William Dyott

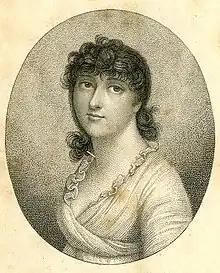
Eleanor Dyott, from the frontispiece of her 1821 memoirs

Dyott was given command of a brigade for the Walcheren campaign in July. Within his brigade were three regiments of foot; the 6th, 50th, and 91st. It was part of Lieutenant-General George Gordon, Marquess of Huntly's division which was to capture the island of Cadzand while other units attacked Walcheren. They embarked at Ramsgate on 27 July and reached Cadzand on 29 July, but there was confusion over Huntly's orders and the Royal Navy did not have enough boats to land the entire force in one go. The sea was too rough to land that day, and on 30 July Huntly was put off by reports that the French had a garrison of 6–7,000 men on the island.